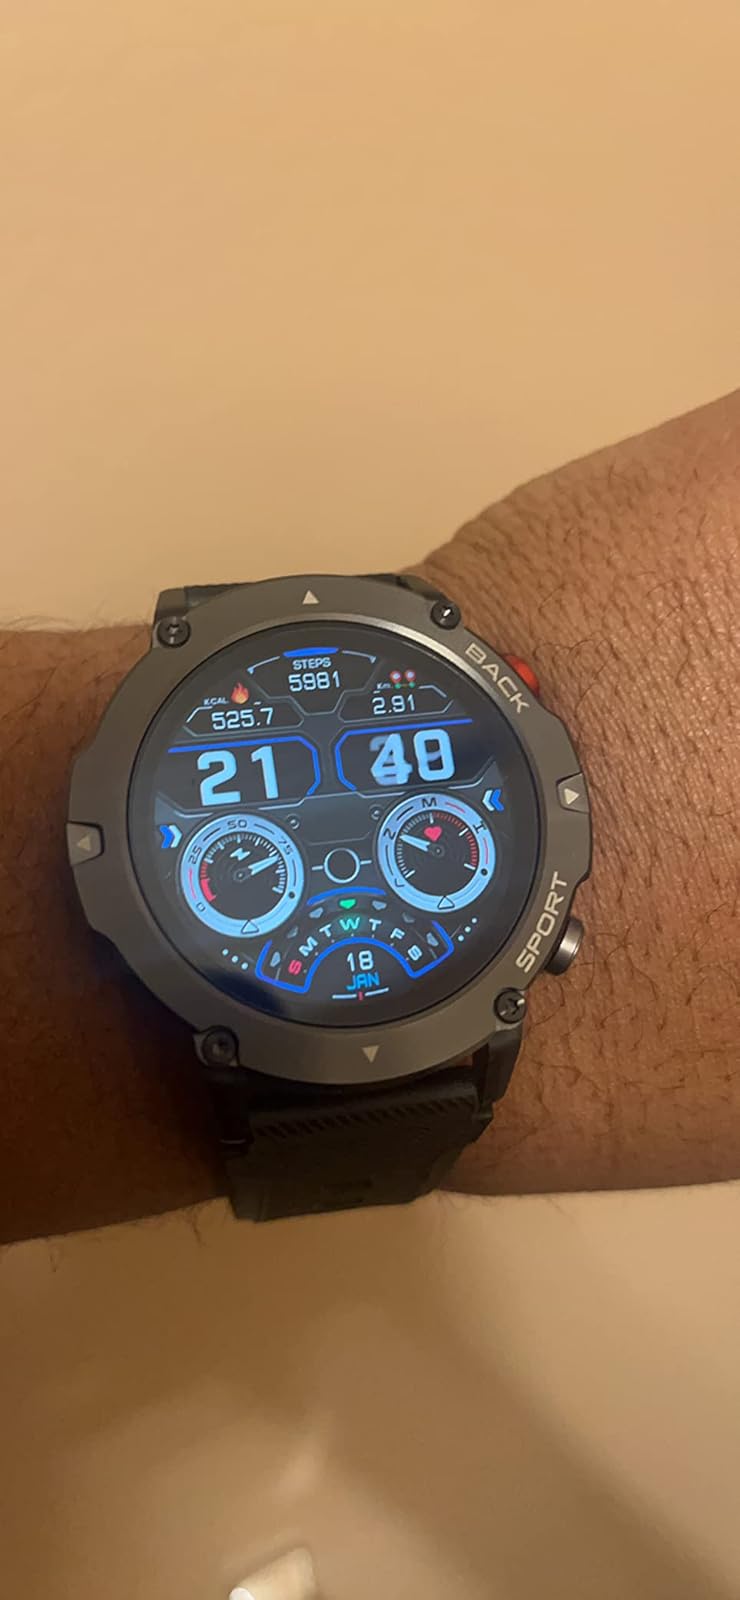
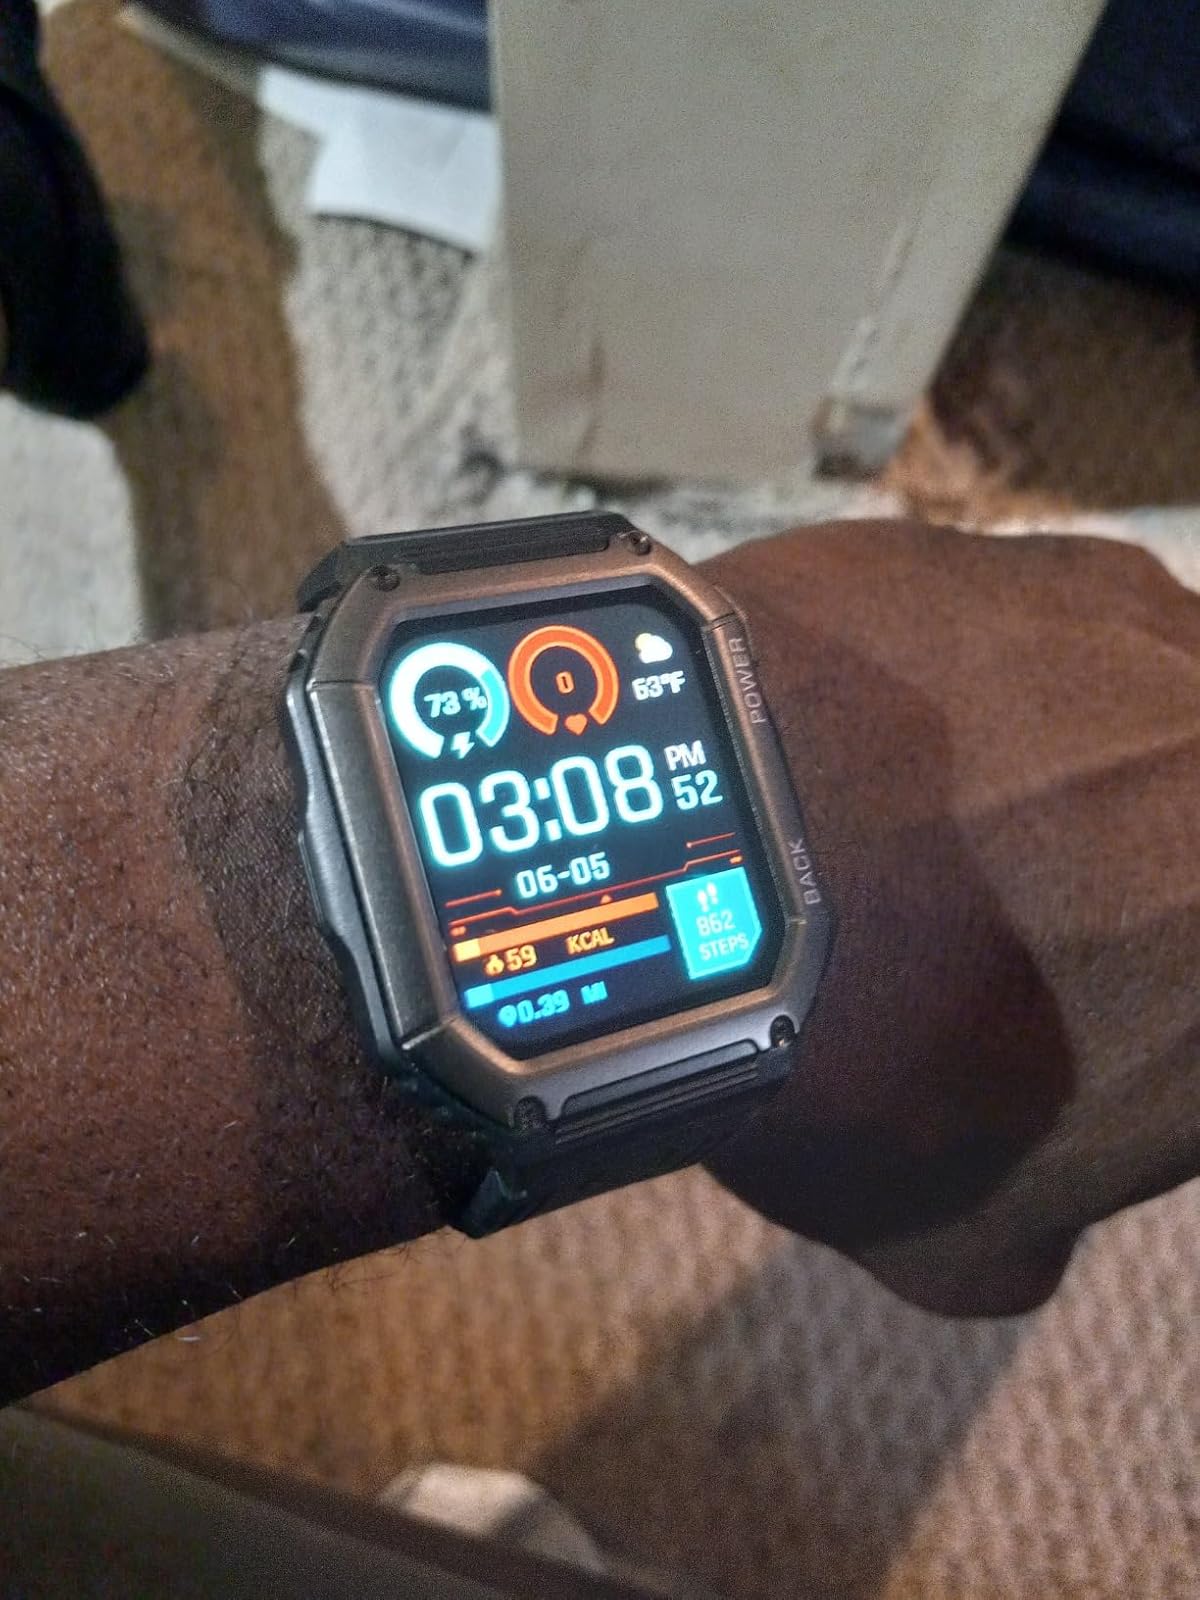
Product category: smartwatch
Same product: no